Prince (Prince of Persia)

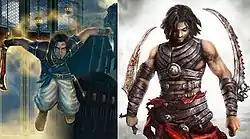
The Prince's portrayal and appearance changed radically between "The Sands of Time" (left) and "Warrior Within" (right). The change divided critics and fans of the series.

For "The Sands of Time", the character was completely redesigned, taking reference purely from the original game rather than "Prince of Persia 3D". Mechner wrote the new story for the Prince purely for newcomers to the series, wanting the character to be memorable so as to provide a good "hook" for players together with the gameplay. He again drew inspiration from the opening of "Raiders of the Lost Ark" for the opening of "The Sands of Time", and was pleased with his initially unsympathetic portrayal of the Prince. His inspiration for the character's more serious portrayal was the stories of the "Shahnameh", although he later admitted that he could not entirely remove the influences of the original Prince. In his view: "It's [the Prince's] inability to solve this conflict that gives him his particular charm". For his gameplay model, the Prince had over 780 movement animations scripted, far more than any other character in the game. The Prince was designed by Raphael Lacoste, the game's art director, who went through multiple versions from a young boy to a bare-chested older man. His final look was partially determined by the aesthetics of the game's environments.